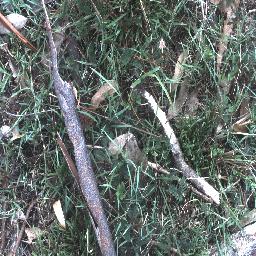
Label: negative